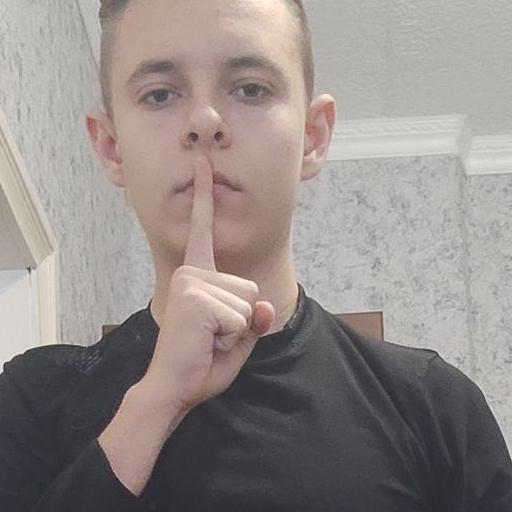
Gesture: mute